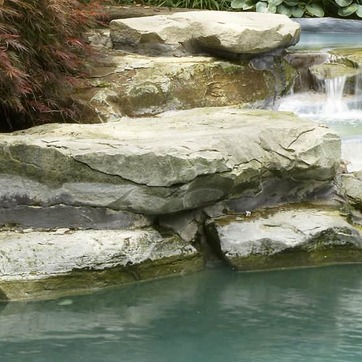
Material: stone